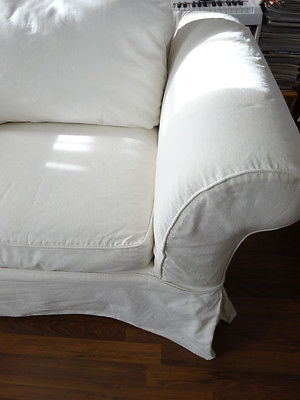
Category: chair